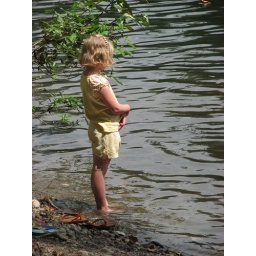
little girl in yellow